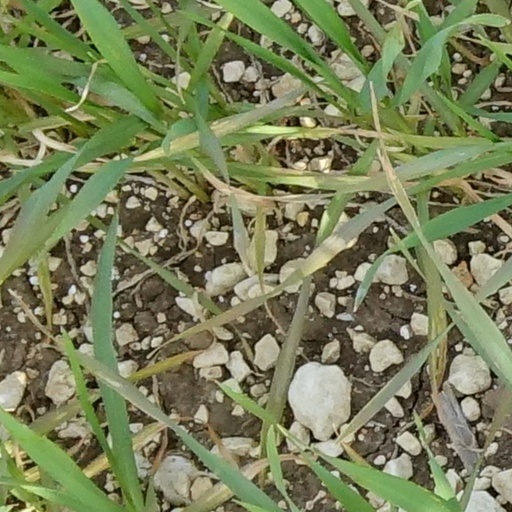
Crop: wheat